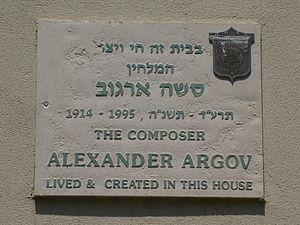
Alexandre "Sasha" Argov était un compositeur israélien de premier plan.